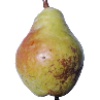
Label: pear_williams